John Waltham

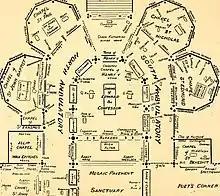
1906 plan of Westminster Abbey showing Waltham's tomb in Edward the Confessor's Chapel

It is thought that Waltham was born in Waltham, Lincolnshire (although some sources identify his birthplace as Waltham in Essex – the historian Thomas Fuller wrote in 1655, ""Amongst the natives of Waltham for statesmen, de Waltham bears away the bell"".). He was the son of John and Margaret Waltham, whose memorial brass still exists in the chancel of All Saints' Church in Waltham.